Ivanhoe (1913 American film)

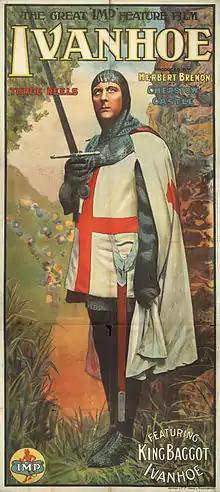
Theatrical release poster

Ivanhoe is a 1913 American silent adventure/drama film starring King Baggot, Leah Baird, Herbert Brenon, Evelyn Hope, and .